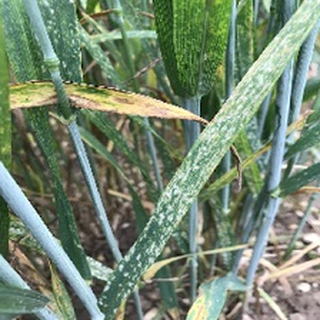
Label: wheat_mildew